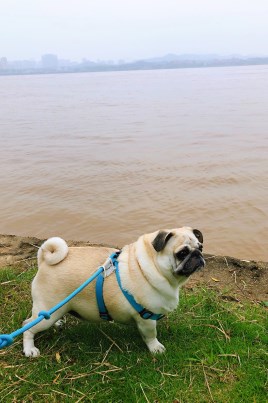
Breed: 798-n000130-pug